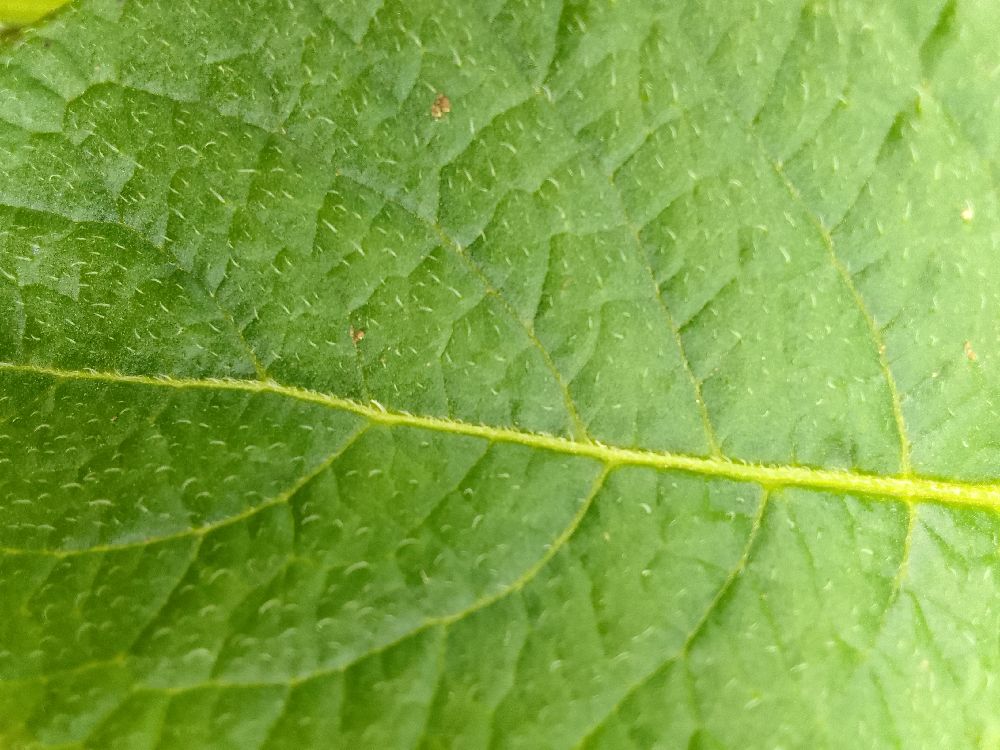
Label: Healthy